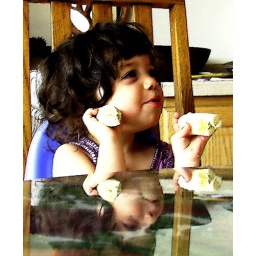
I loved the reflection in the glass table top.